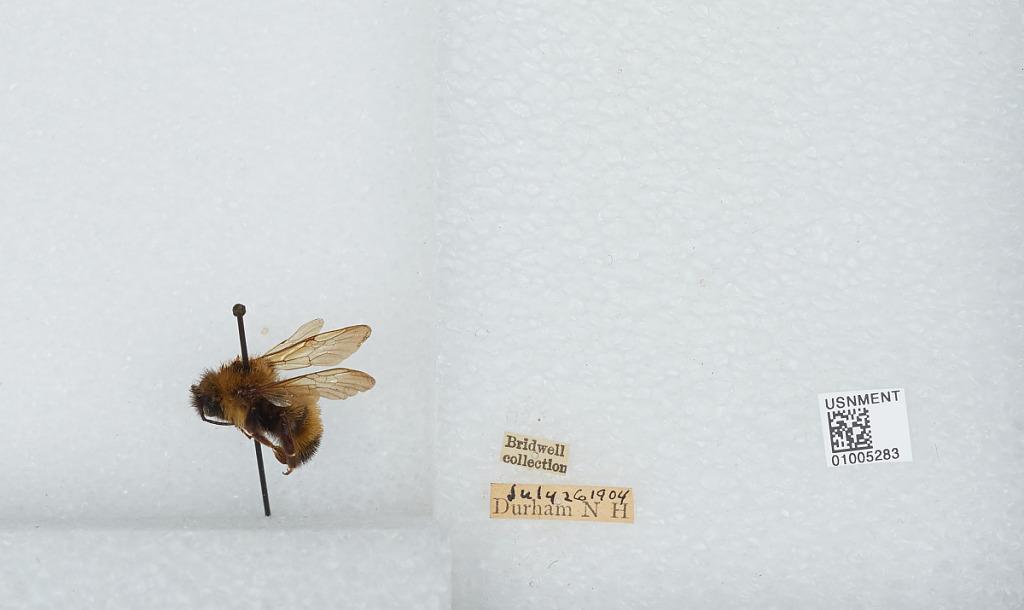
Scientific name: Bombus (Fervidobombus) fervidus fervidus (Fabricius)
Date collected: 1904-7-26
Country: United States
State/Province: New Hampshire
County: Strafford
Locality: Durham
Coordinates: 43.1339, -70.9264